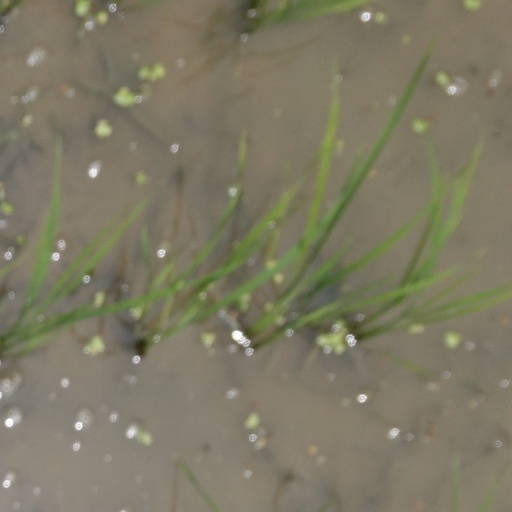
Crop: rice